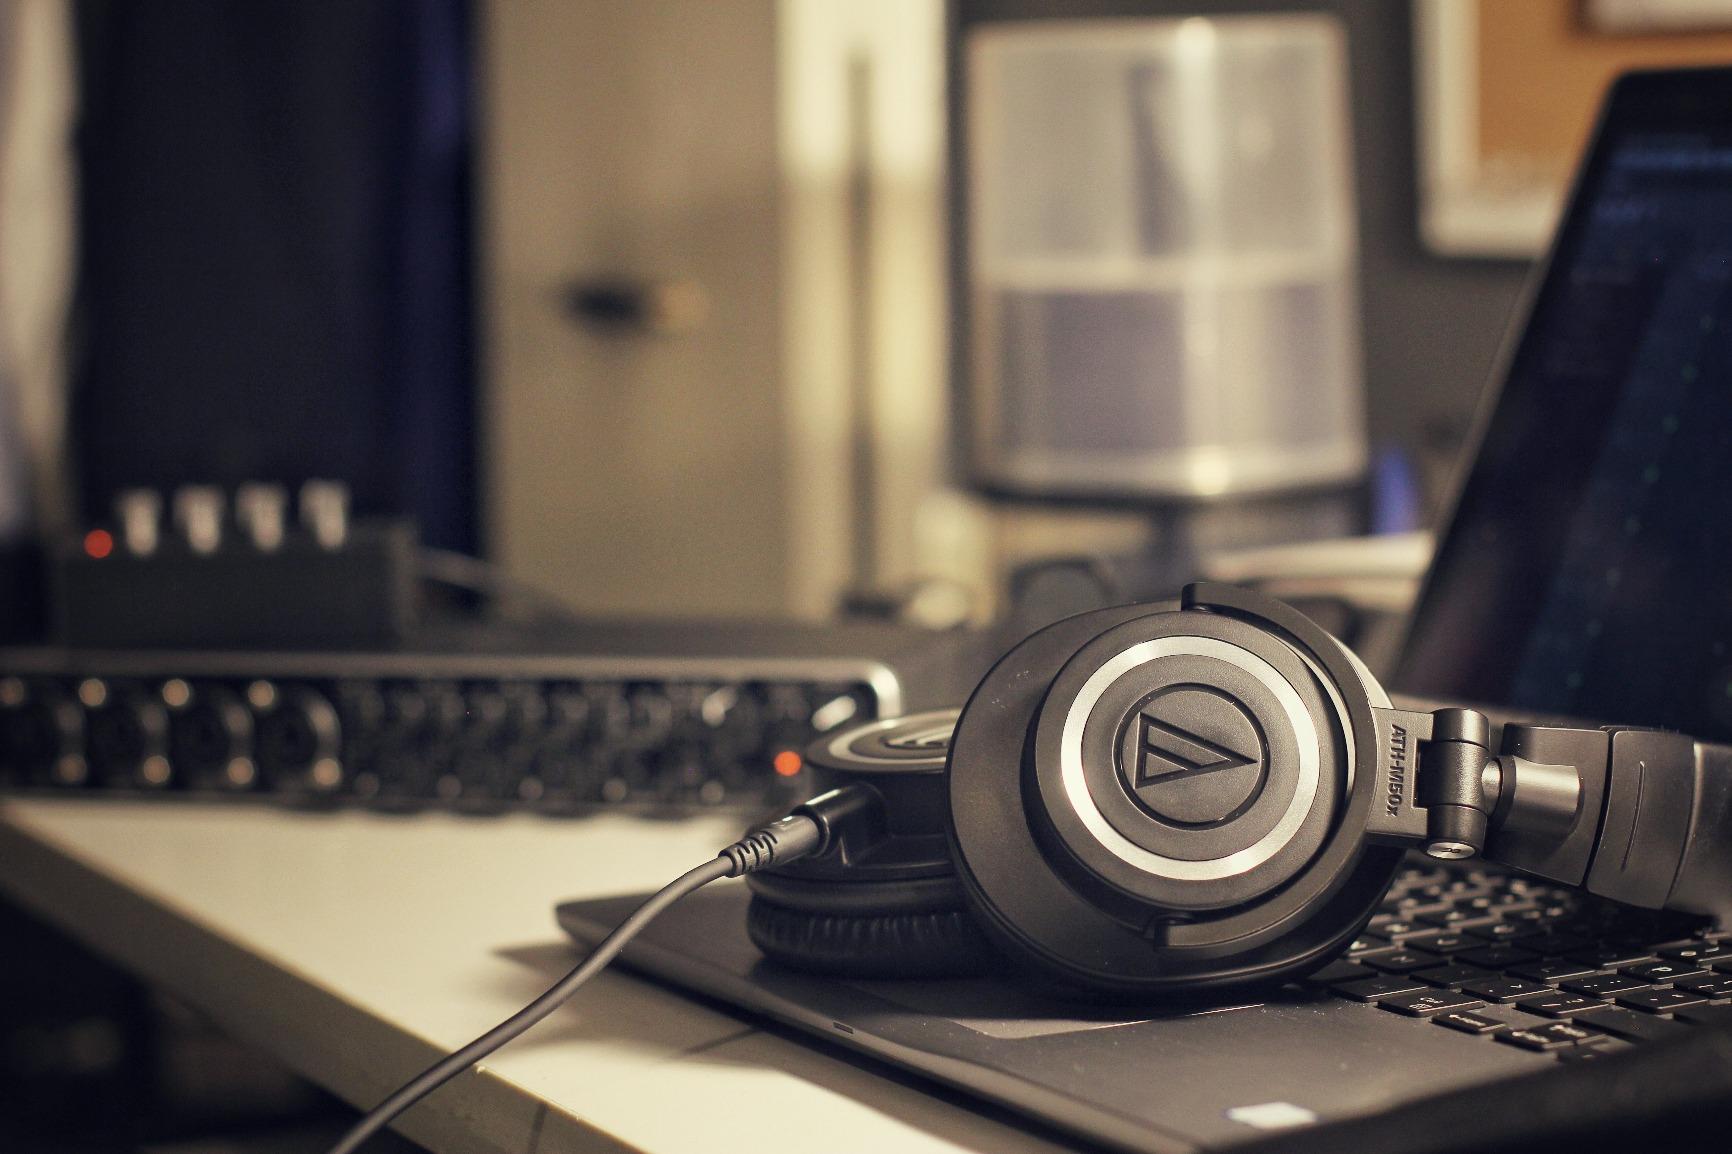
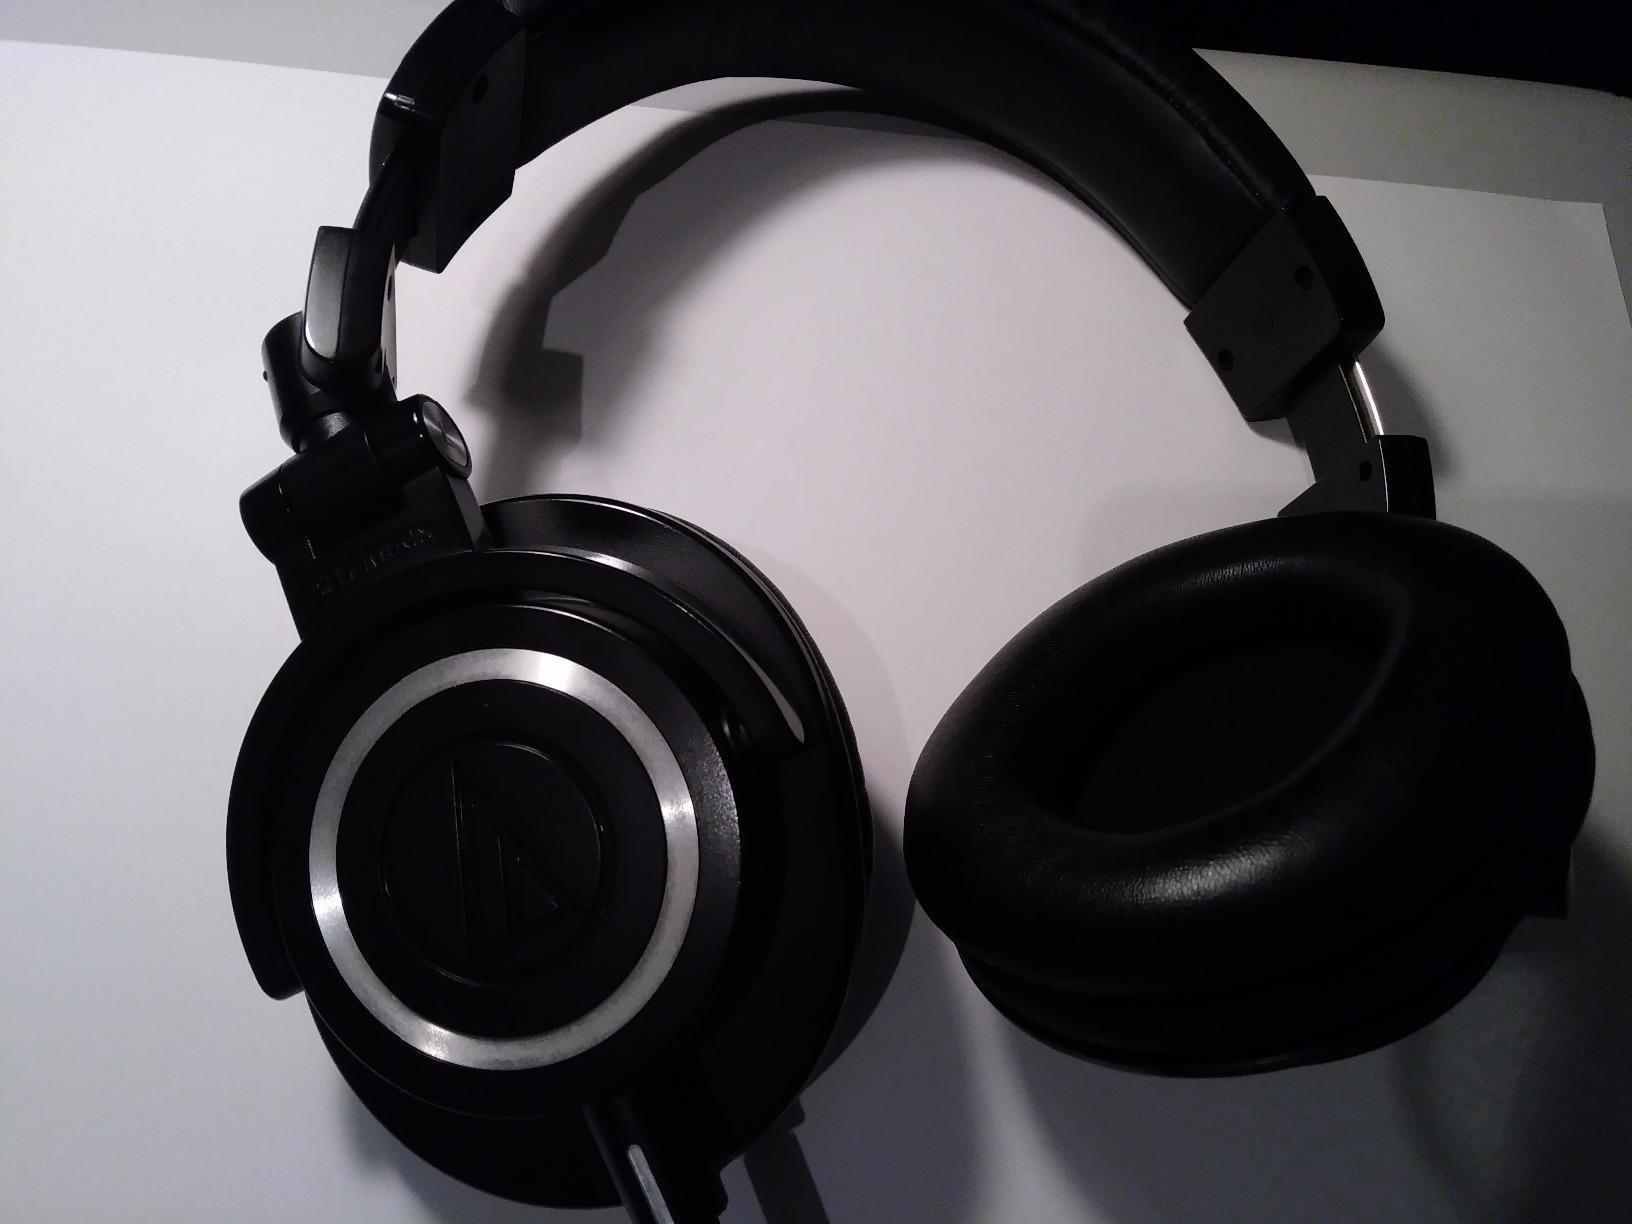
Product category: headphones
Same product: yes